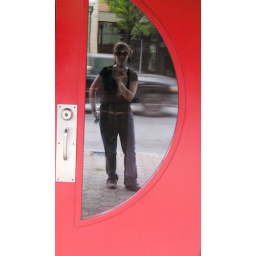
Caught in the reflection of the red doors at the Dosta Theater.